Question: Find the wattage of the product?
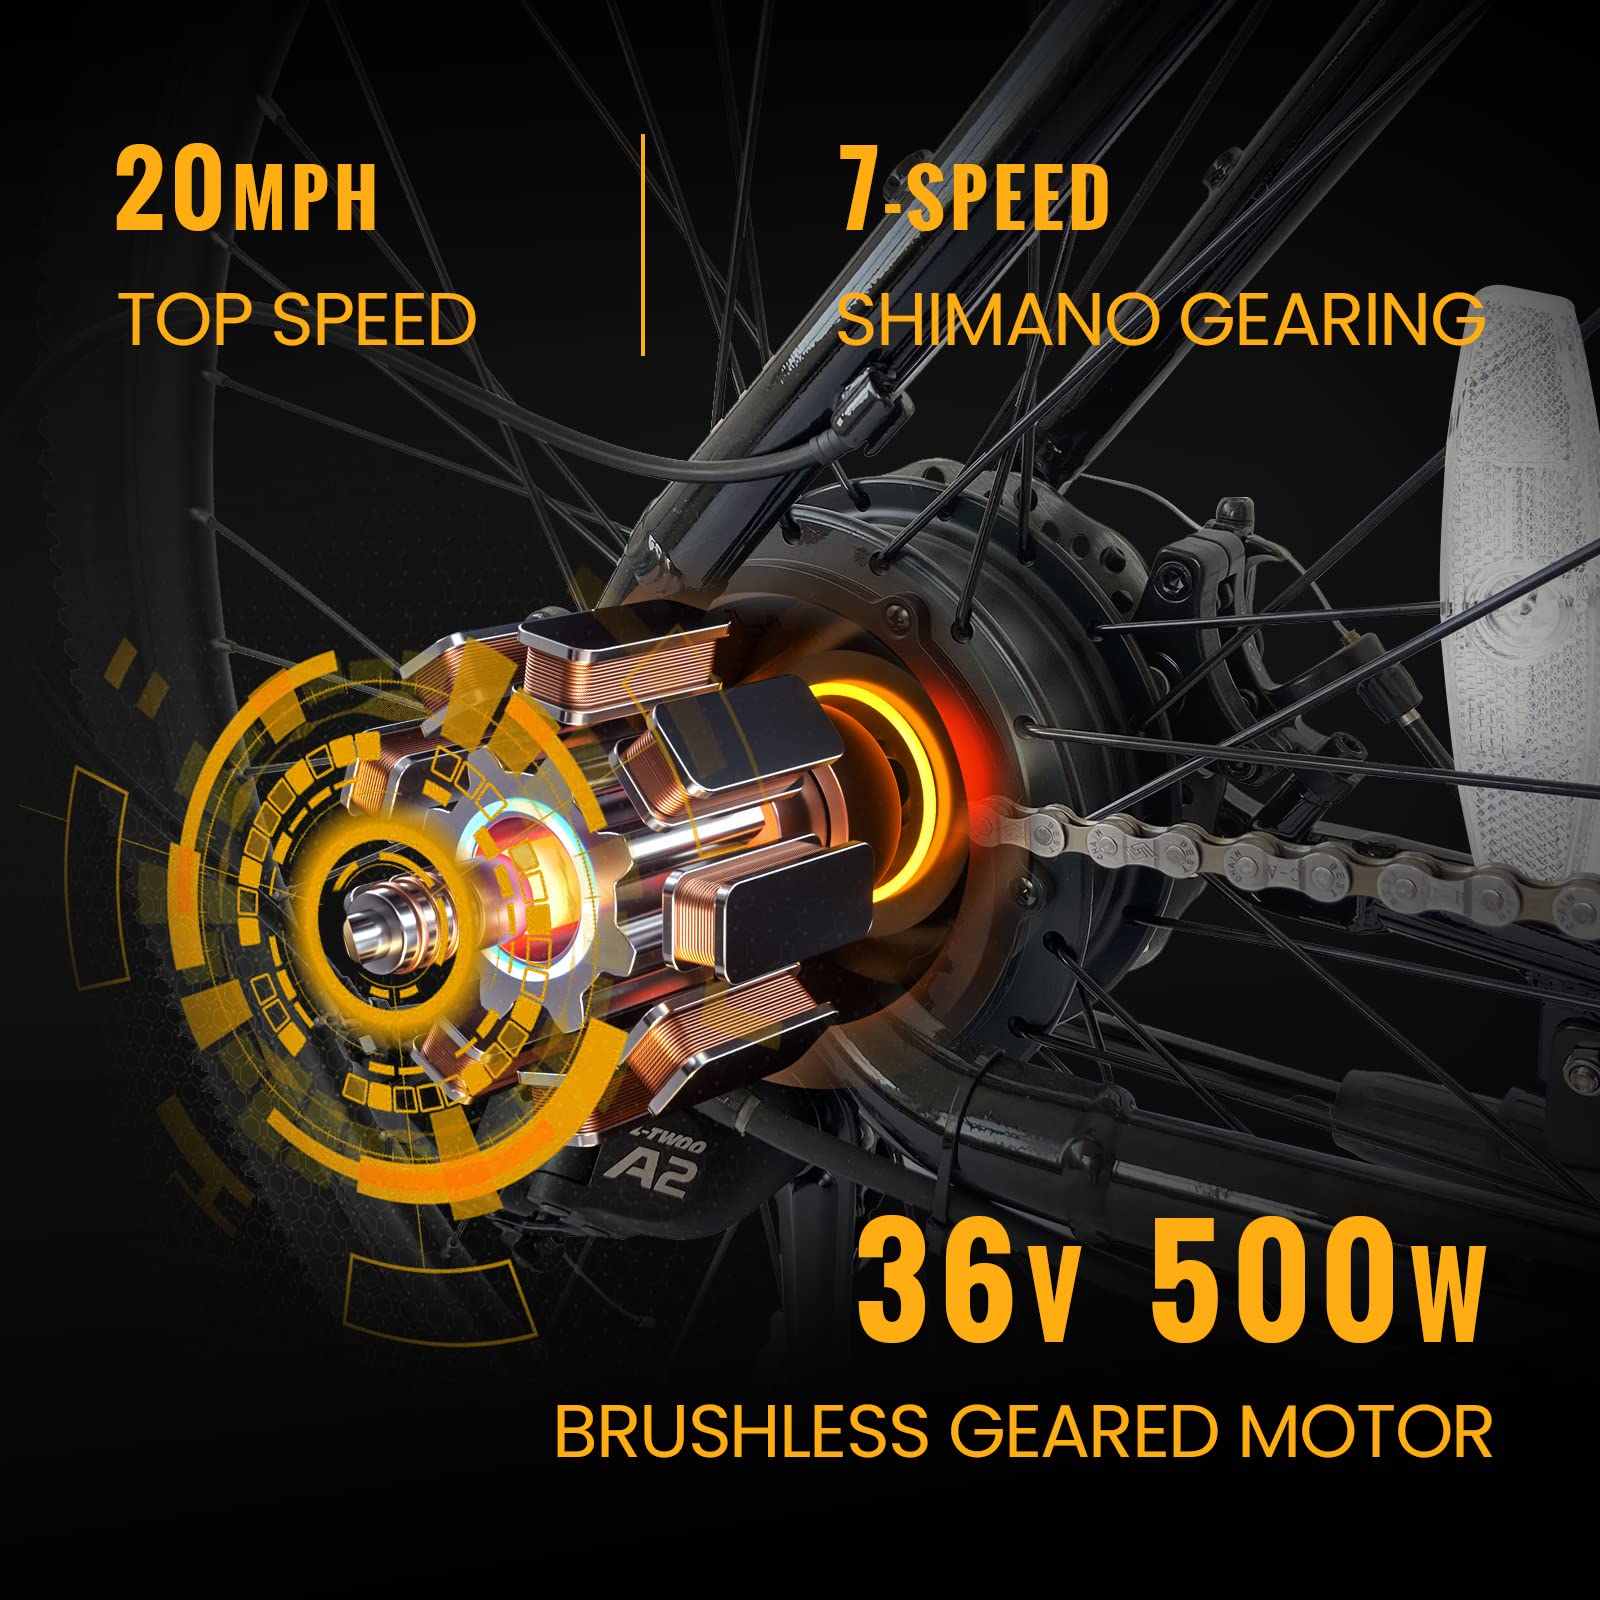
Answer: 500.0 watt